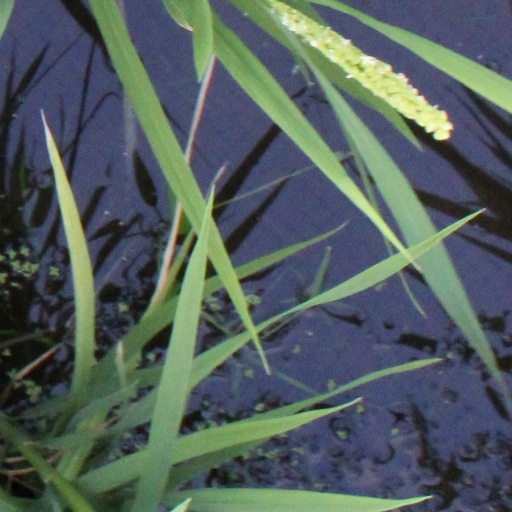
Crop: rice